Alcohol licensing laws of the United Kingdom

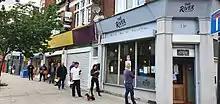
People queuing to buy takeaway beer in London on 1May 2020, during the COVID-19 pandemic

Late in the 17th century, the government enacted a range of measures aimed at restricting brandy imports and encouraging domestic gin production. As a result gin consumption rose sharply and, by 1740, half of the 15,000 drinking establishments in London were gin-shops. This period came to be known as the 'Gin Craze'. In an attempt to bring the situation under control, Parliament passed five major Acts, in 1729, 1736, 1743, 1747 and 1751, aimed at reducing the consumption of gin. The Gin Act 1736 (9 Geo. 2. c. 23) imposed a prohibitively high duty on gin, but caused rioting, so the duty was gradually reduced and then abolished in 1742. The Gin Act 1751 was more successful: instead of a tax it restricted gin producers to selling to licensed premises only.